Shaun Muir Racing

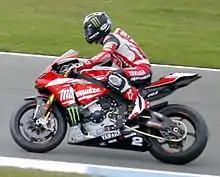
Broc Parkes on a Milwaukee Yamaha R1 Superbike in early 2015

Shaun Muir Racing (or SMR) is an international race team based in Guisborough, Cleveland in the north-east of England. The team is owned by Shaun Muir, a former international superbike racer. In 2019, they became the BMW works team using BMW S1000RR machines, culminating in winning the 2024 Superbike World Championship with rider Toprak Razgatlıoğlu and M1000 RR machines.